Valerio Bacigalupo

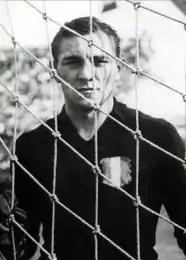
Bacigalupo in the 1940s

Valerio Bacigalupo (12 February 1924 – 4 May 1949) was an Italian footballer who played as a goalkeeper.